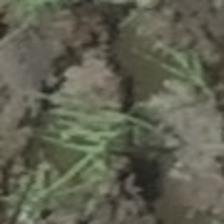
Label: clustered